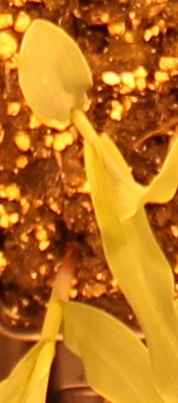
Label: Corn